The Brute (1920 film)

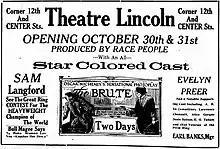
Newspaper advertisement for the film

The Brute is a 1920 silent race film directed, written, produced and distributed by Oscar Micheaux.